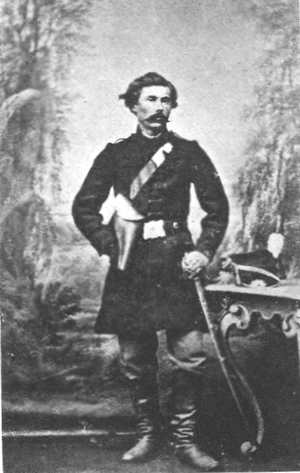
Ignacy Chmieleński, est un politicien polonais du XIXᵉ siècle, chef du gouvernement national provisoire pendant l'insurrection de janvier. Il est le frère de Zygmunt Chmieleński.